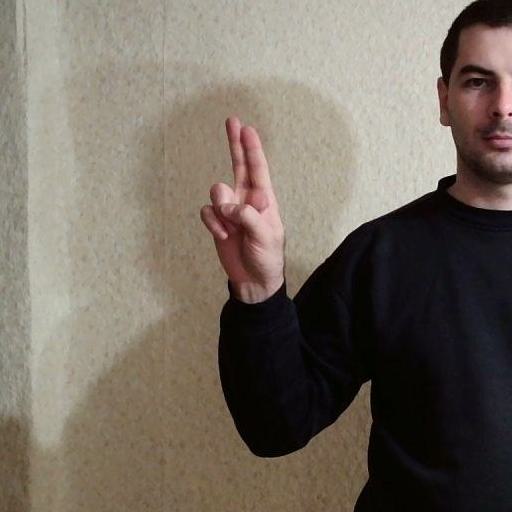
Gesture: two_up